Belgian chocolate

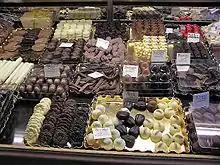
Some varieties of pralines in a "chocolatier" in Antwerp

Belgian chocolate is chocolate produced in Belgium. A major industry since the 19th century, today it forms an important part of the nation's economy and culture.